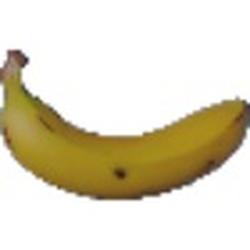
Label: Banana